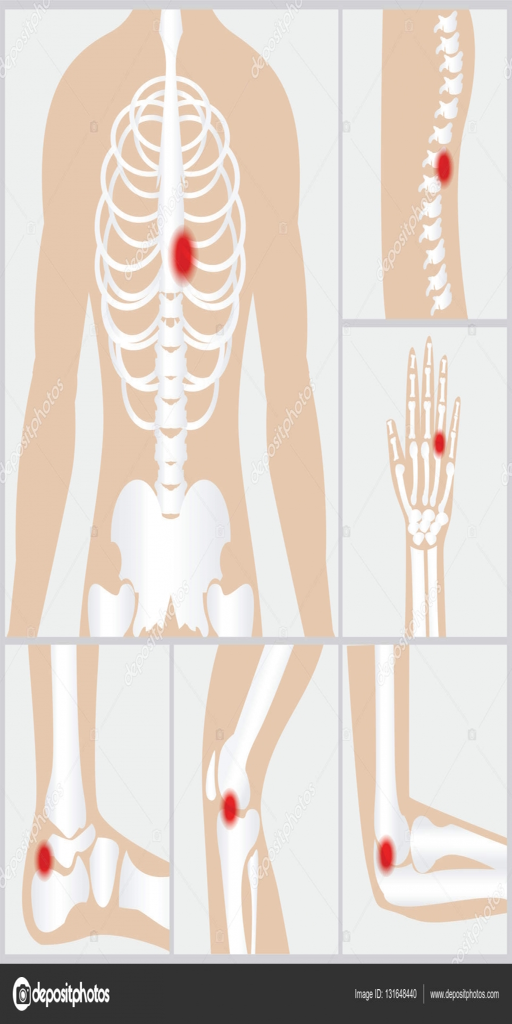
disease of the joints and bones .